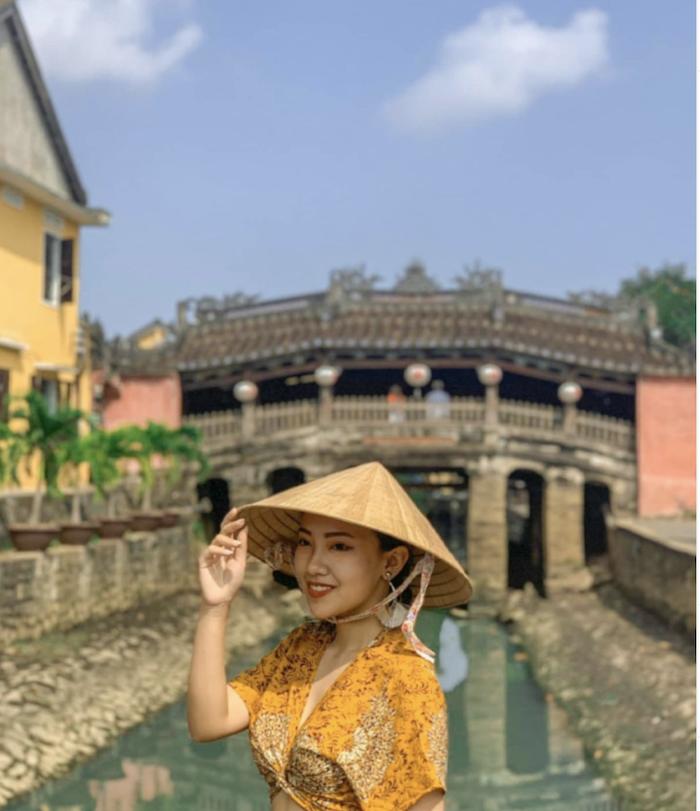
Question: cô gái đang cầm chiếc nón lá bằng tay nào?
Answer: đang cầm chiếc nón bằng tay phải